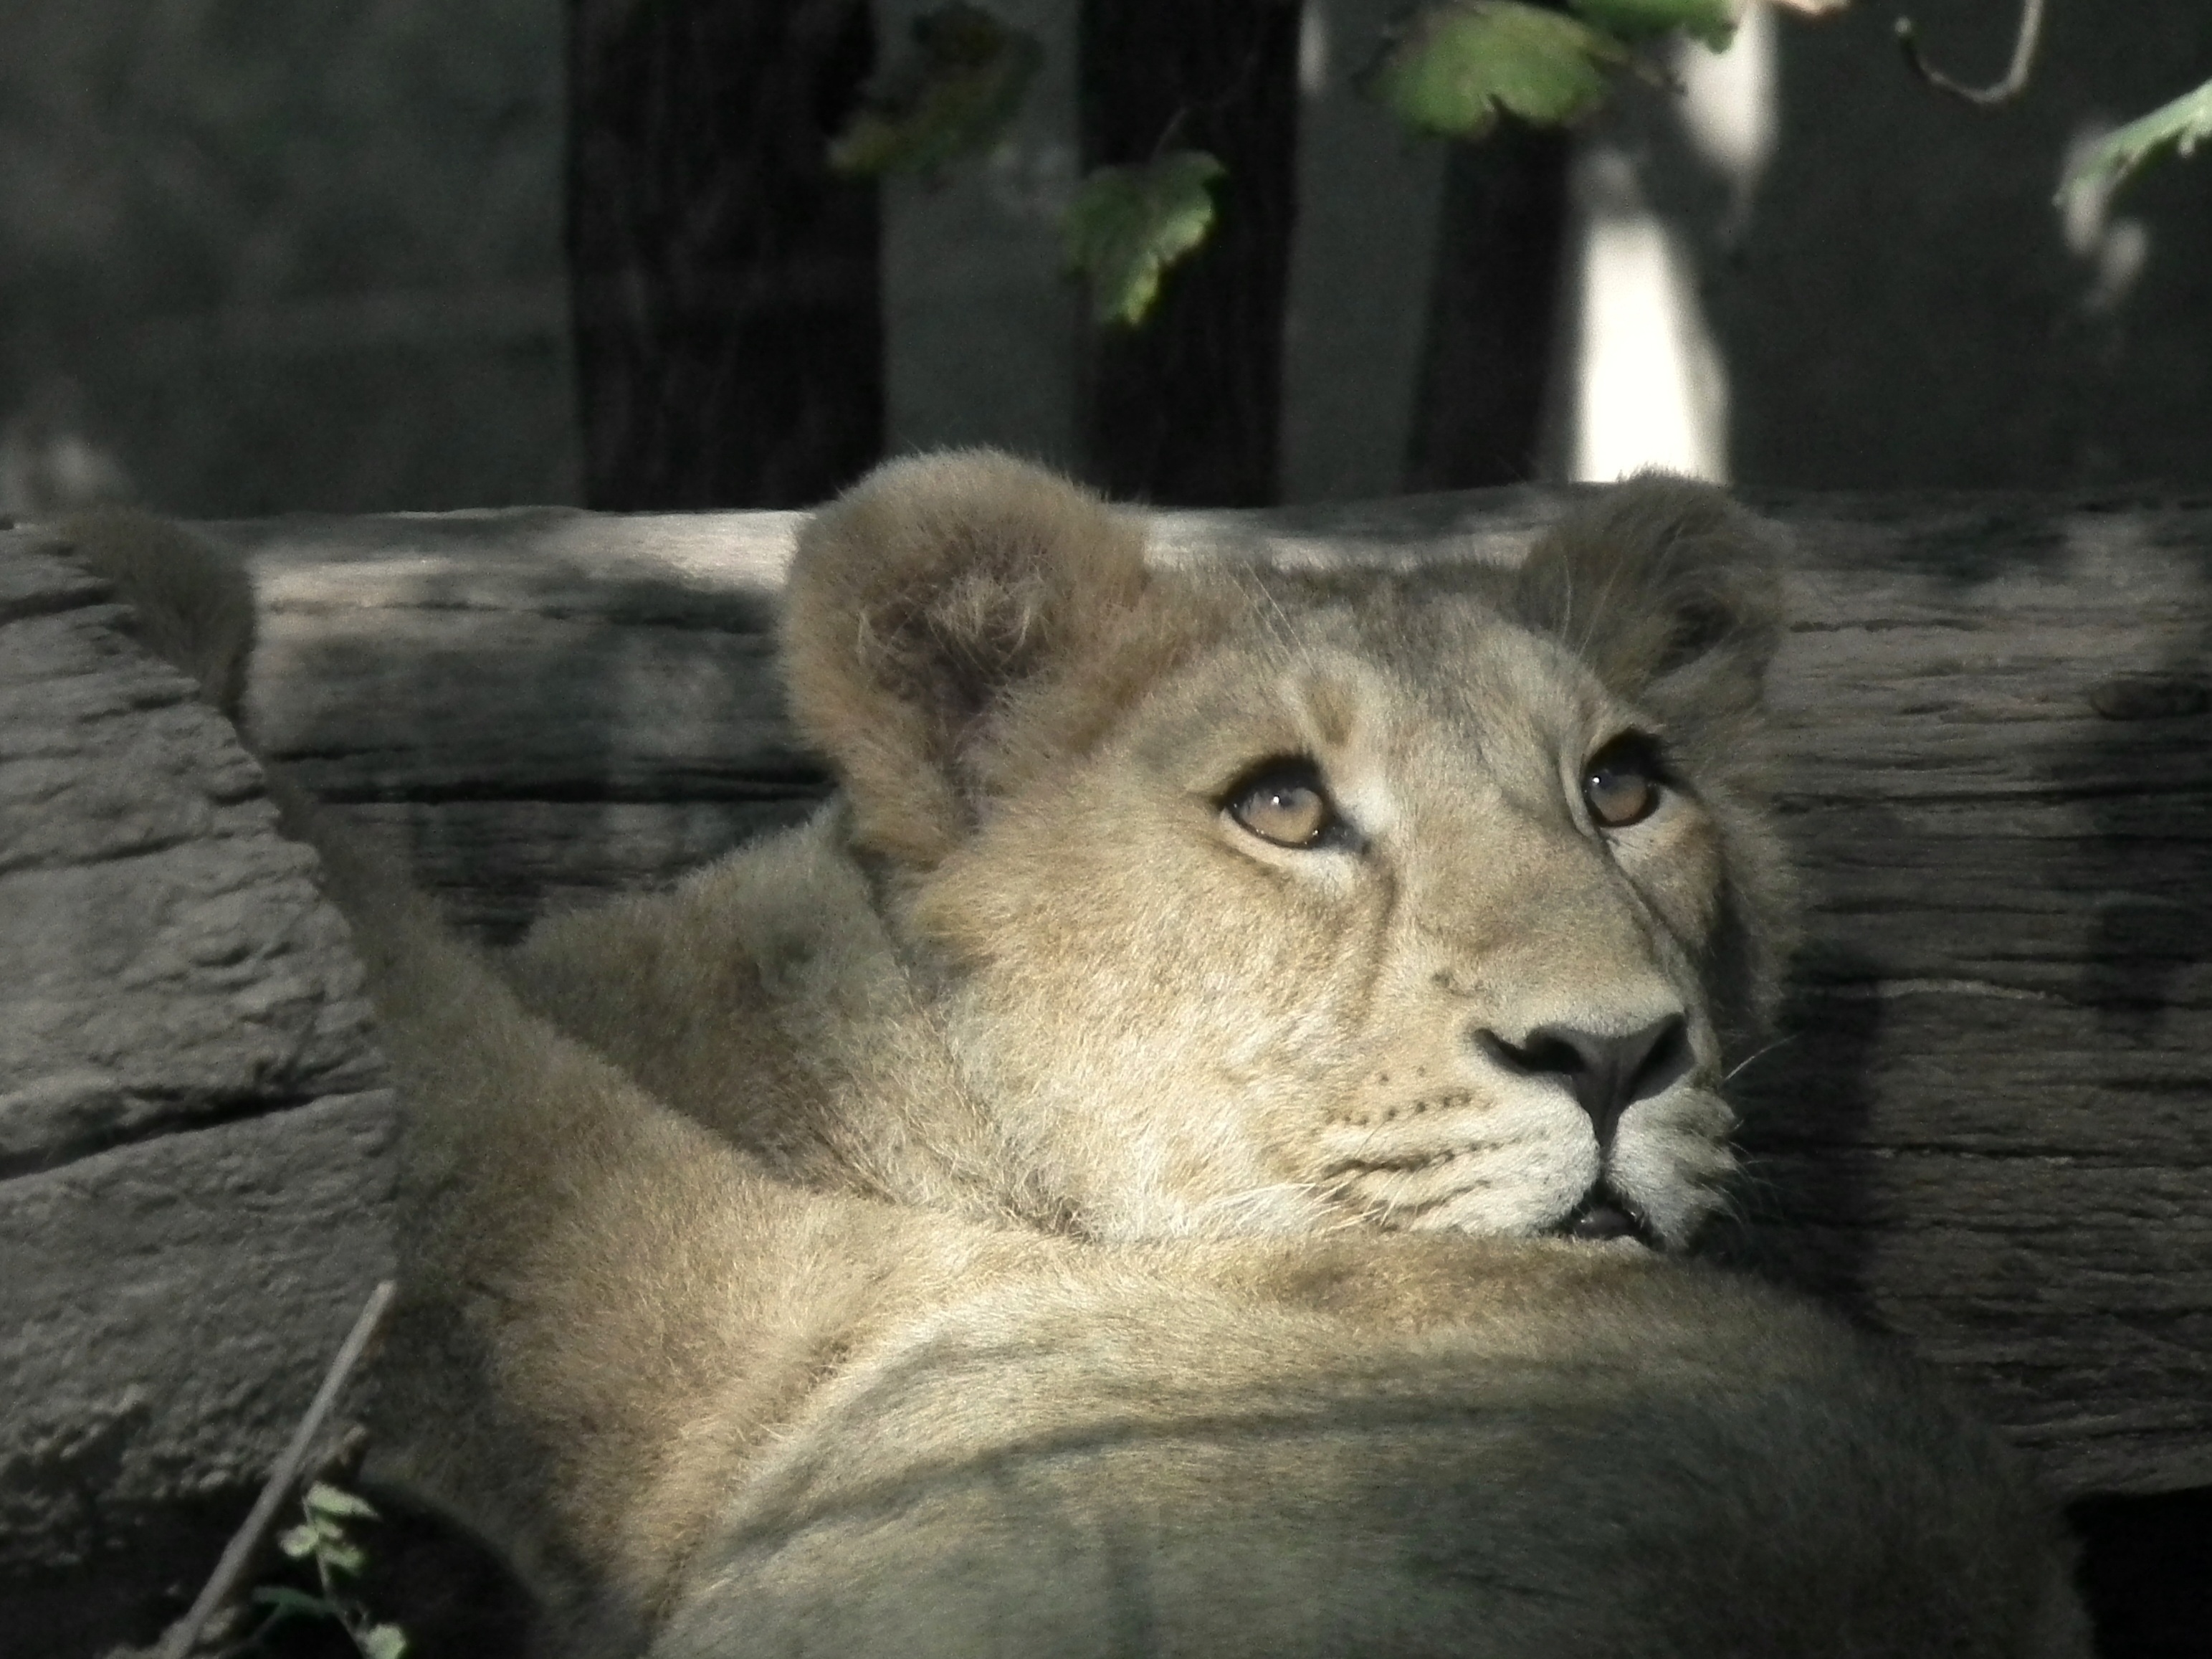
wildlife, zoo, portrait, cat, mammal, fauna, lion, lioness, whiskers, vertebrate, wildcat, lion females, gro kartze, big cats, cat like mammal